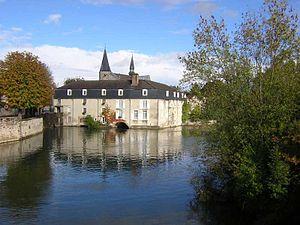
Bar-sur-Aube est une commune française, sous-préfecture du département de l'Aube en région Grand Est.